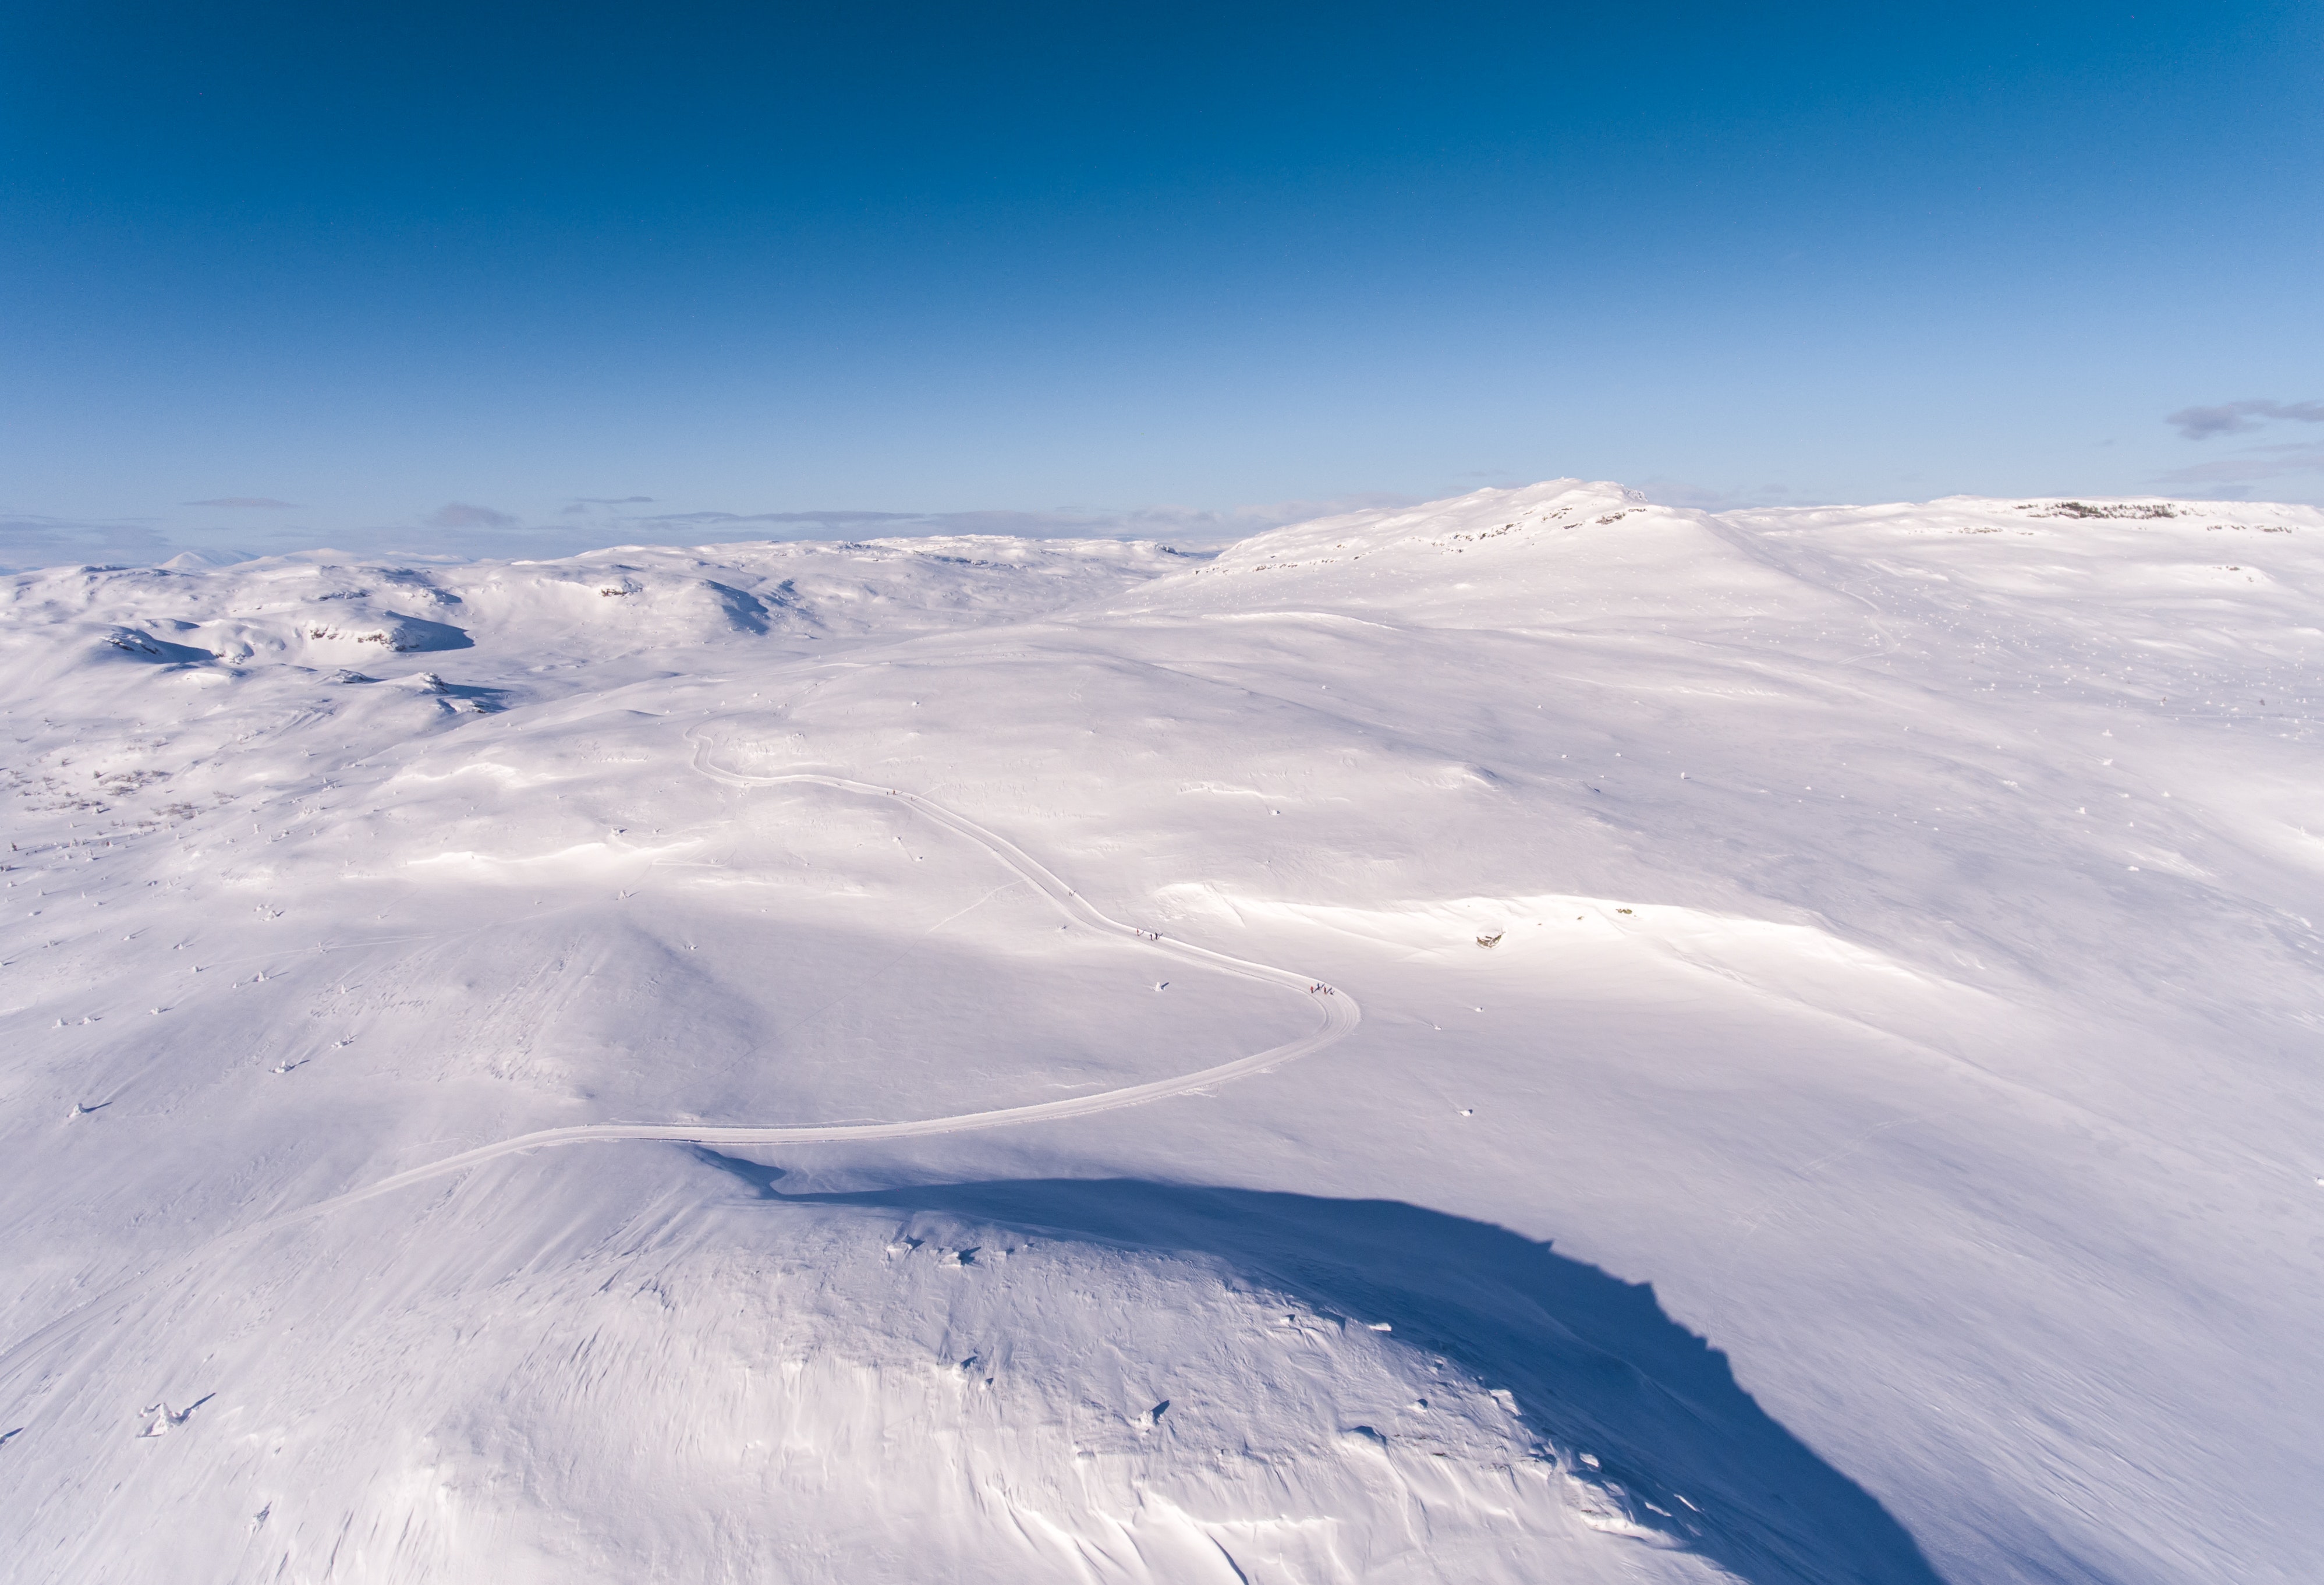
snow, sky, mountain, mountainous landforms, winter, geological phenomenon, mountain range, massif, cloud, atmosphere, glacial landform, ridge, ice cap, alps, slope, summit, arctic, terrain, fell, nunatak, landscape, ice, photography, glacier, piste, recreation, hill